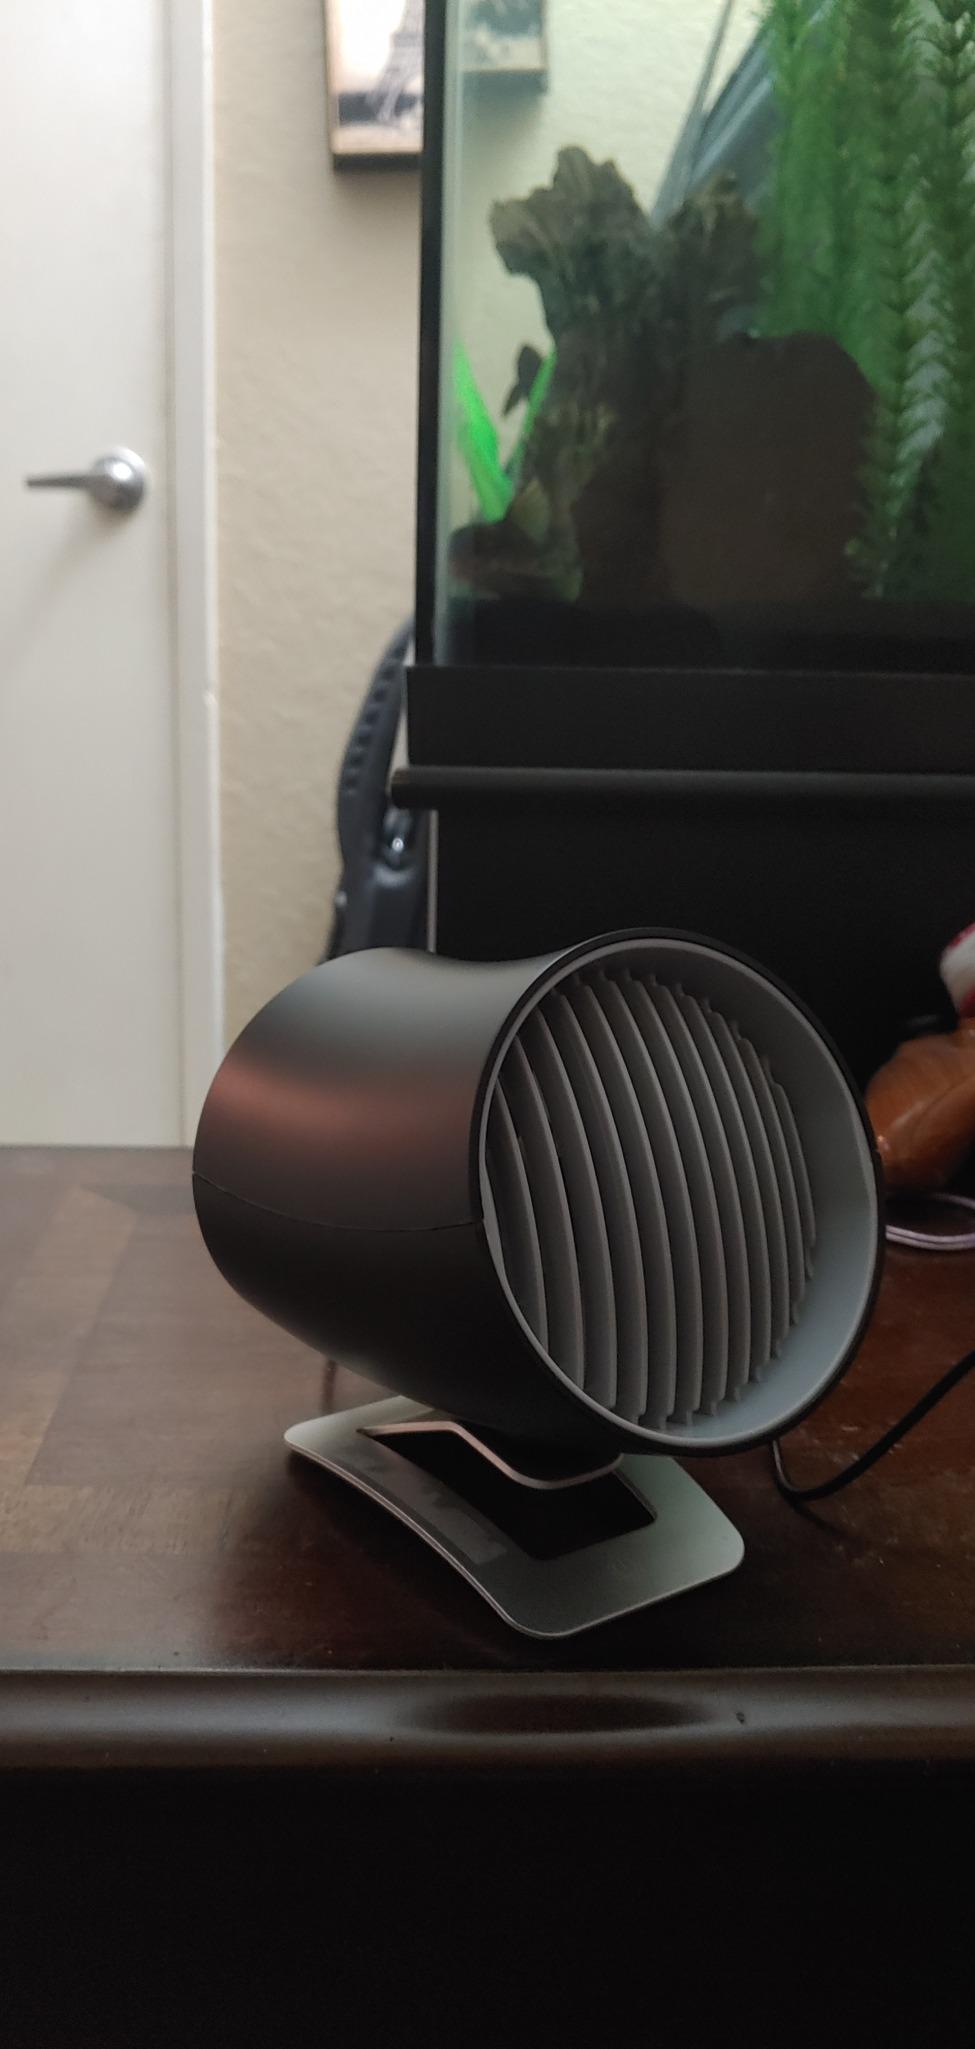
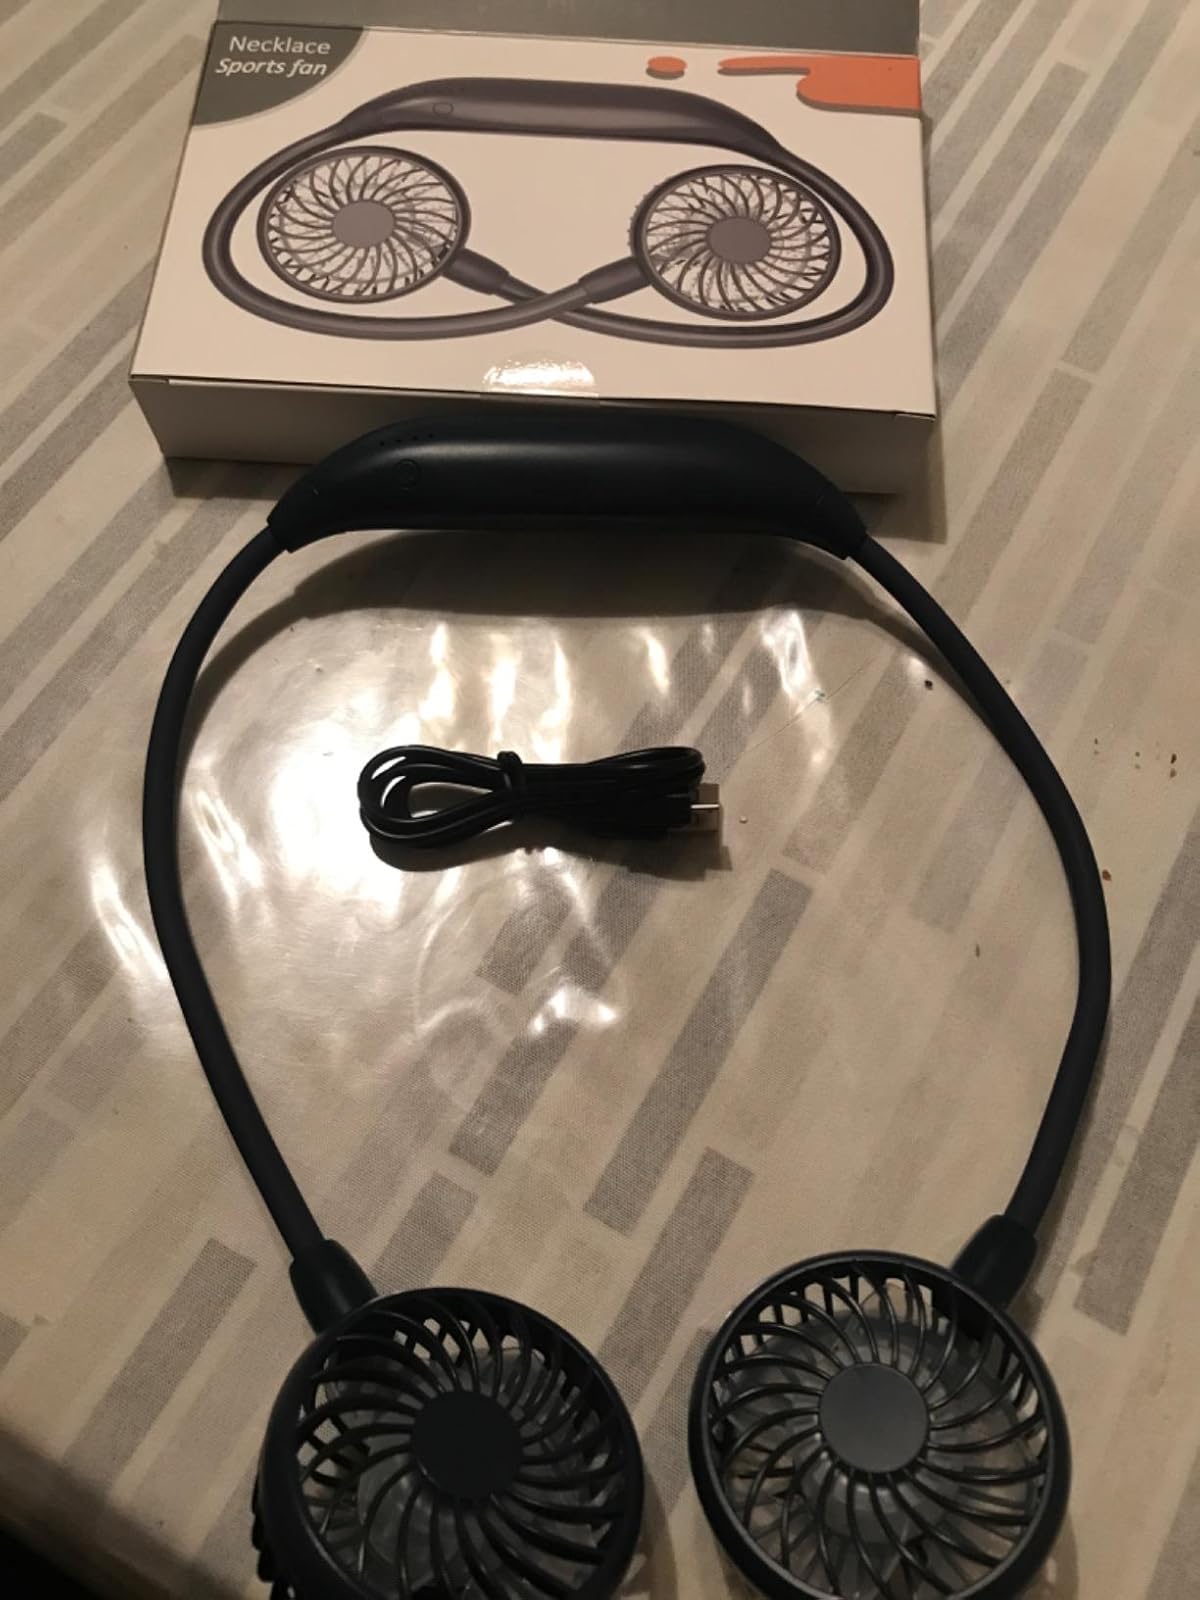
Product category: fan
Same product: no